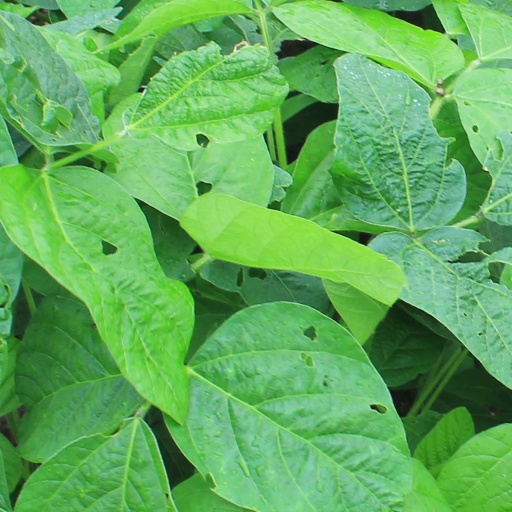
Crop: soybean